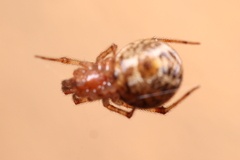
Species: Parasteatoda_tepidariorum